Maria Kliegel

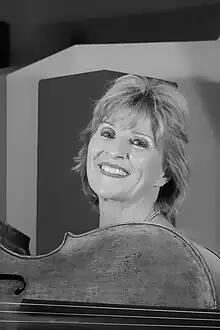

Maria Kliegel (born 14 November 1952) is a German cellist.